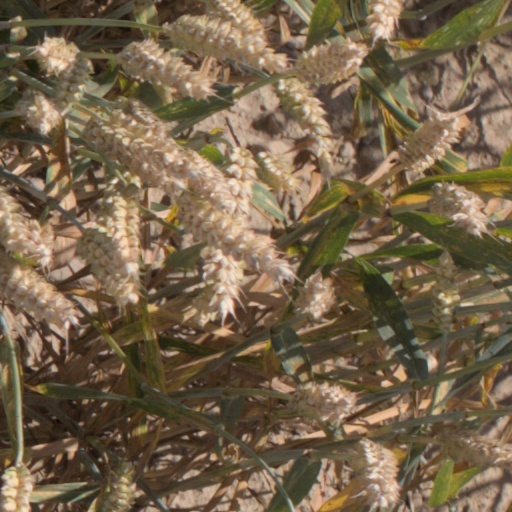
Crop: wheat